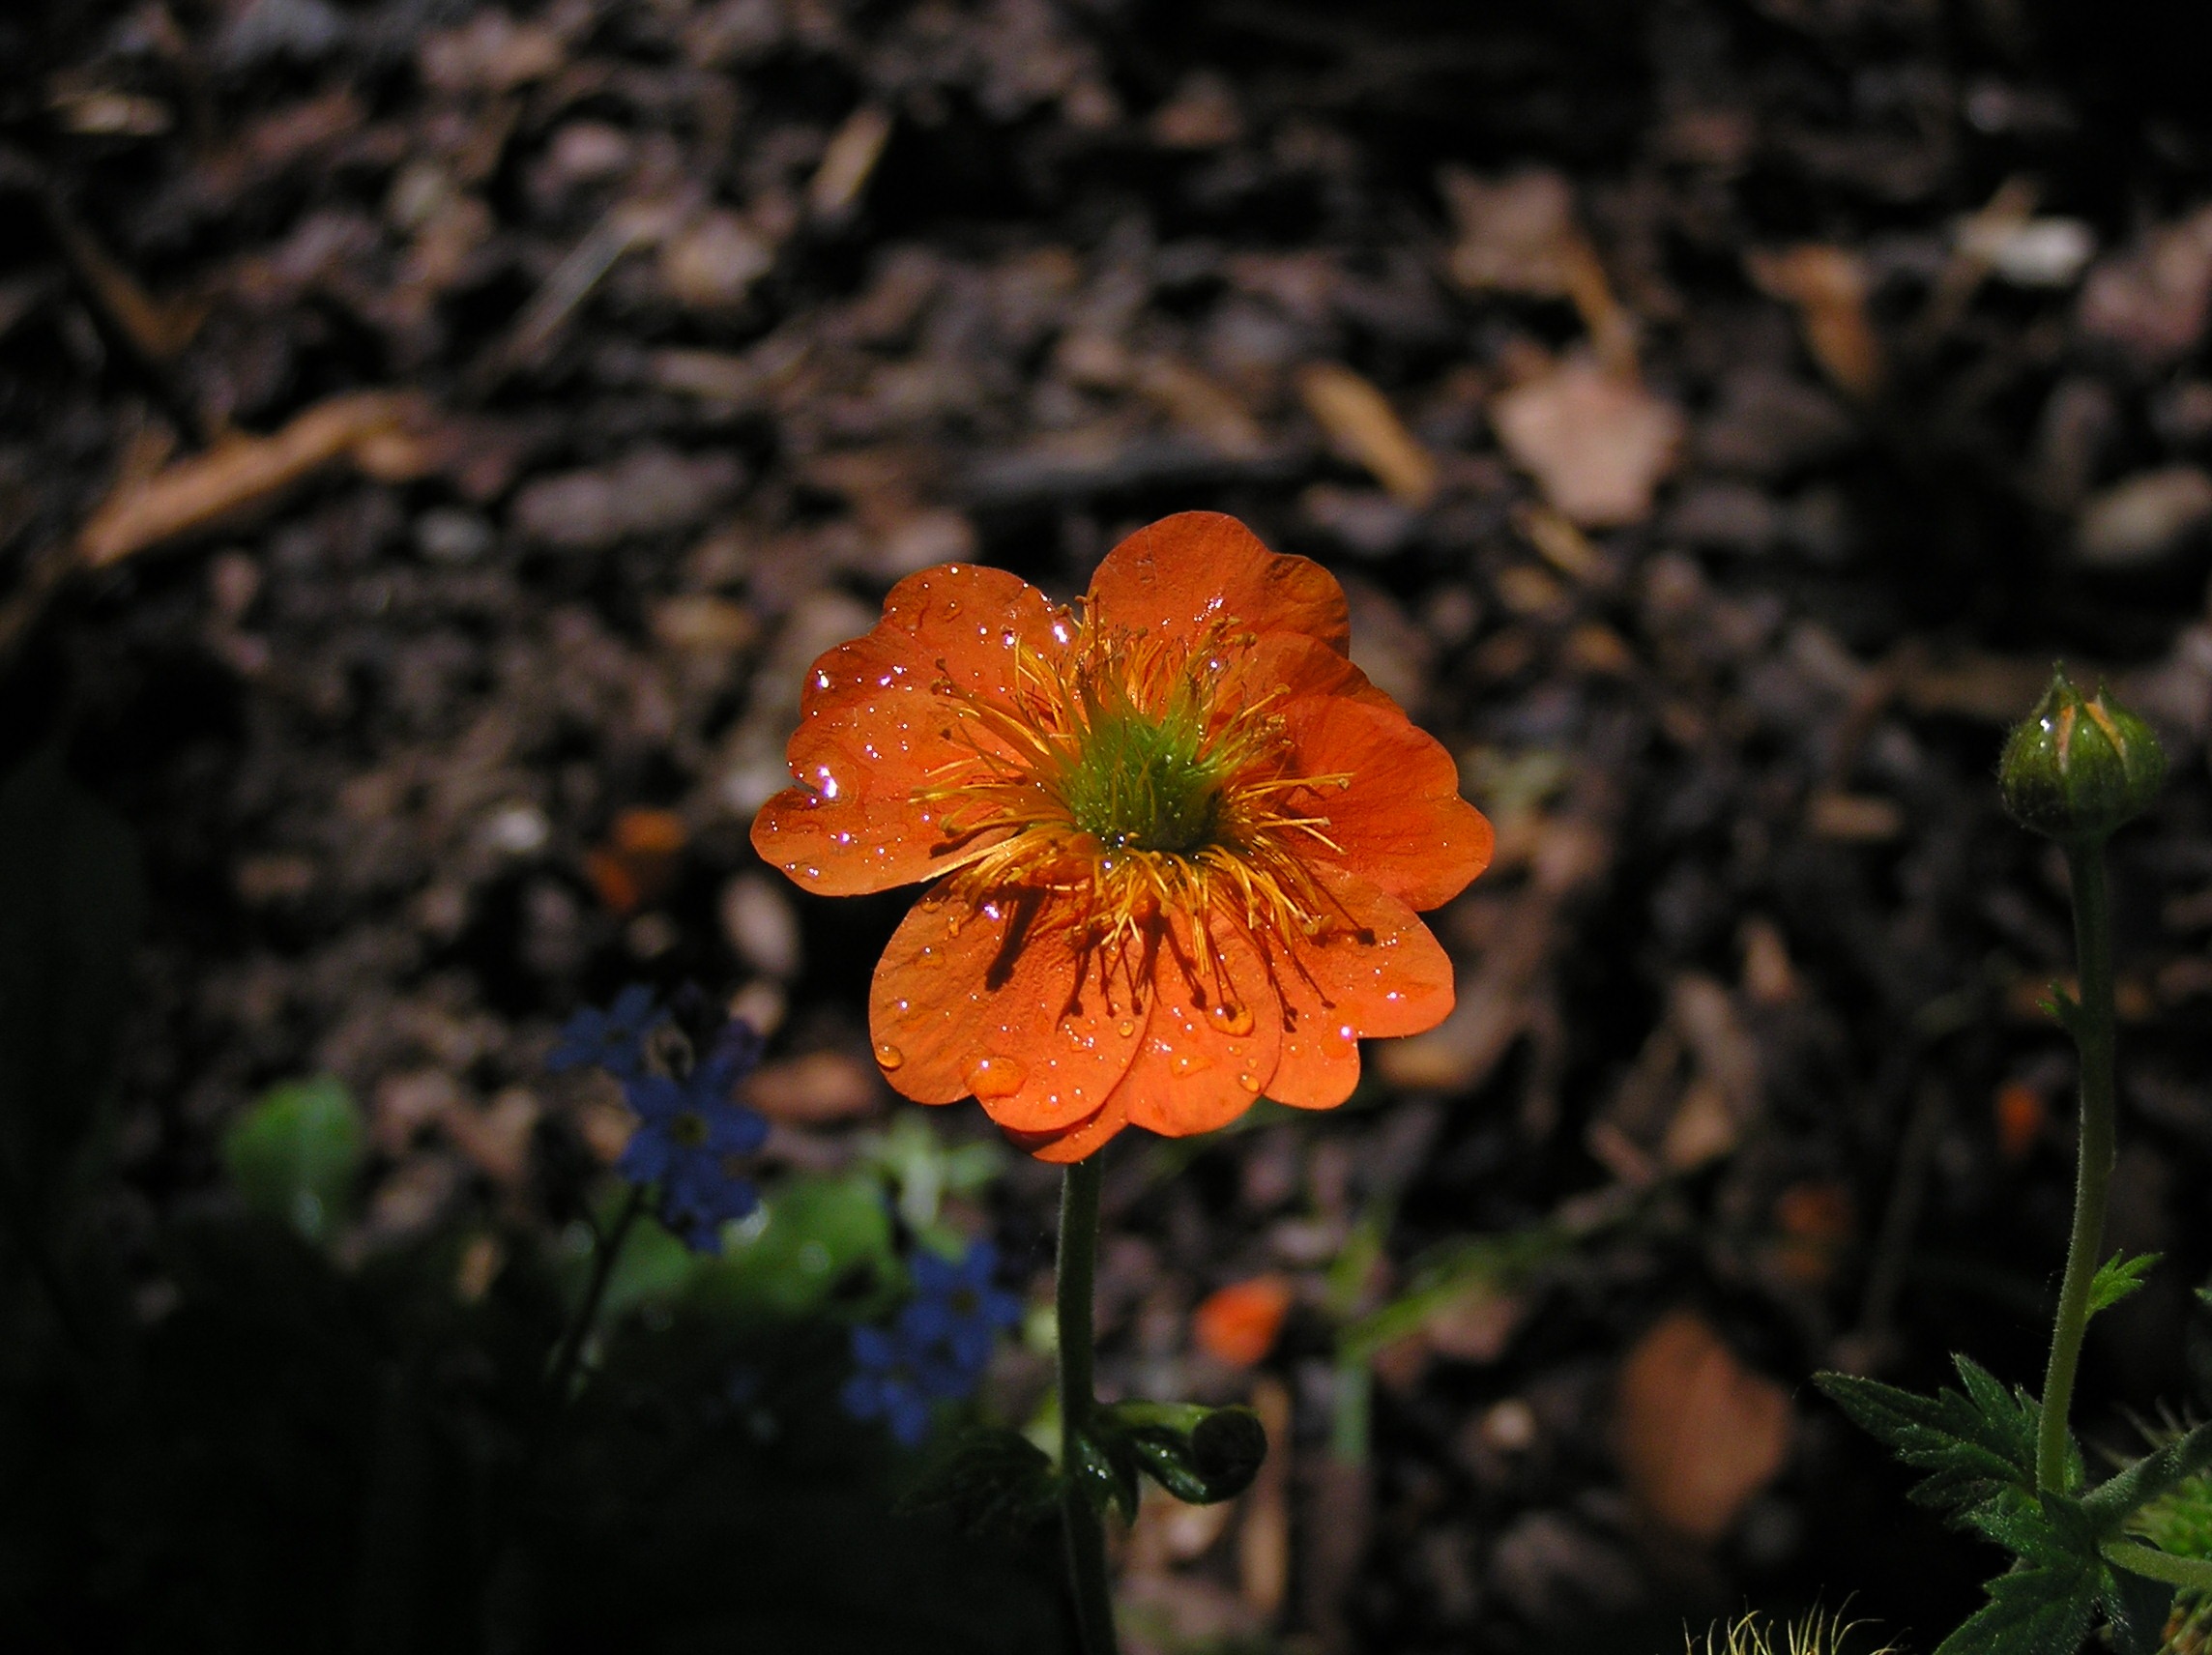
nature, blossom, plant, leaf, flower, petal, green, autumn, botany, flora, plants, wildflower, close up, macro photography, flowering plant, plant stem, land plant